Rahway River

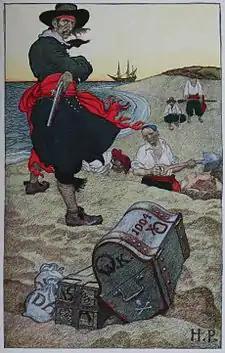
Howard Pyle's fanciful painting of Kidd burying treasure

The Robinson's Branch Reservoir, also known as the Clark Reservoir, is the largest body of water in Union County, and sits on that tributary in Clark.